Phoradendron tomentosum

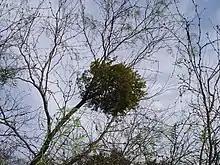
Honey mesquite ("Prosopis glandulosa") with "Phoradendron tomentosum" in Hood County, Texas

Birds are the primary disease vector in the dispersal of the plant parasite leafy mistletoe. Birds consume the seeds from the fruit of "P. tomentosum," also called drupes, and excrete or regurgitate the seeds onto the branches of which the birds perch. The most important birds for effective dispersal include cedar waxwings, euphonias, silky flycatcher, bluebirds, thrushes, robins, and solitaires. The seeds germinate within the tree for several years, eventually producing a haustorium, a root-like structure, that penetrates the host plant and extracts water and minerals from the infected tree or plant. Phoradendron is a hemiparasite, meaning that it produces its own chlorophyll, but relies on the host plant to provide essential elements for growth and survival. Stems, flowers, and fruits also grow from the seed following germination with fruits being produced several years after infection.